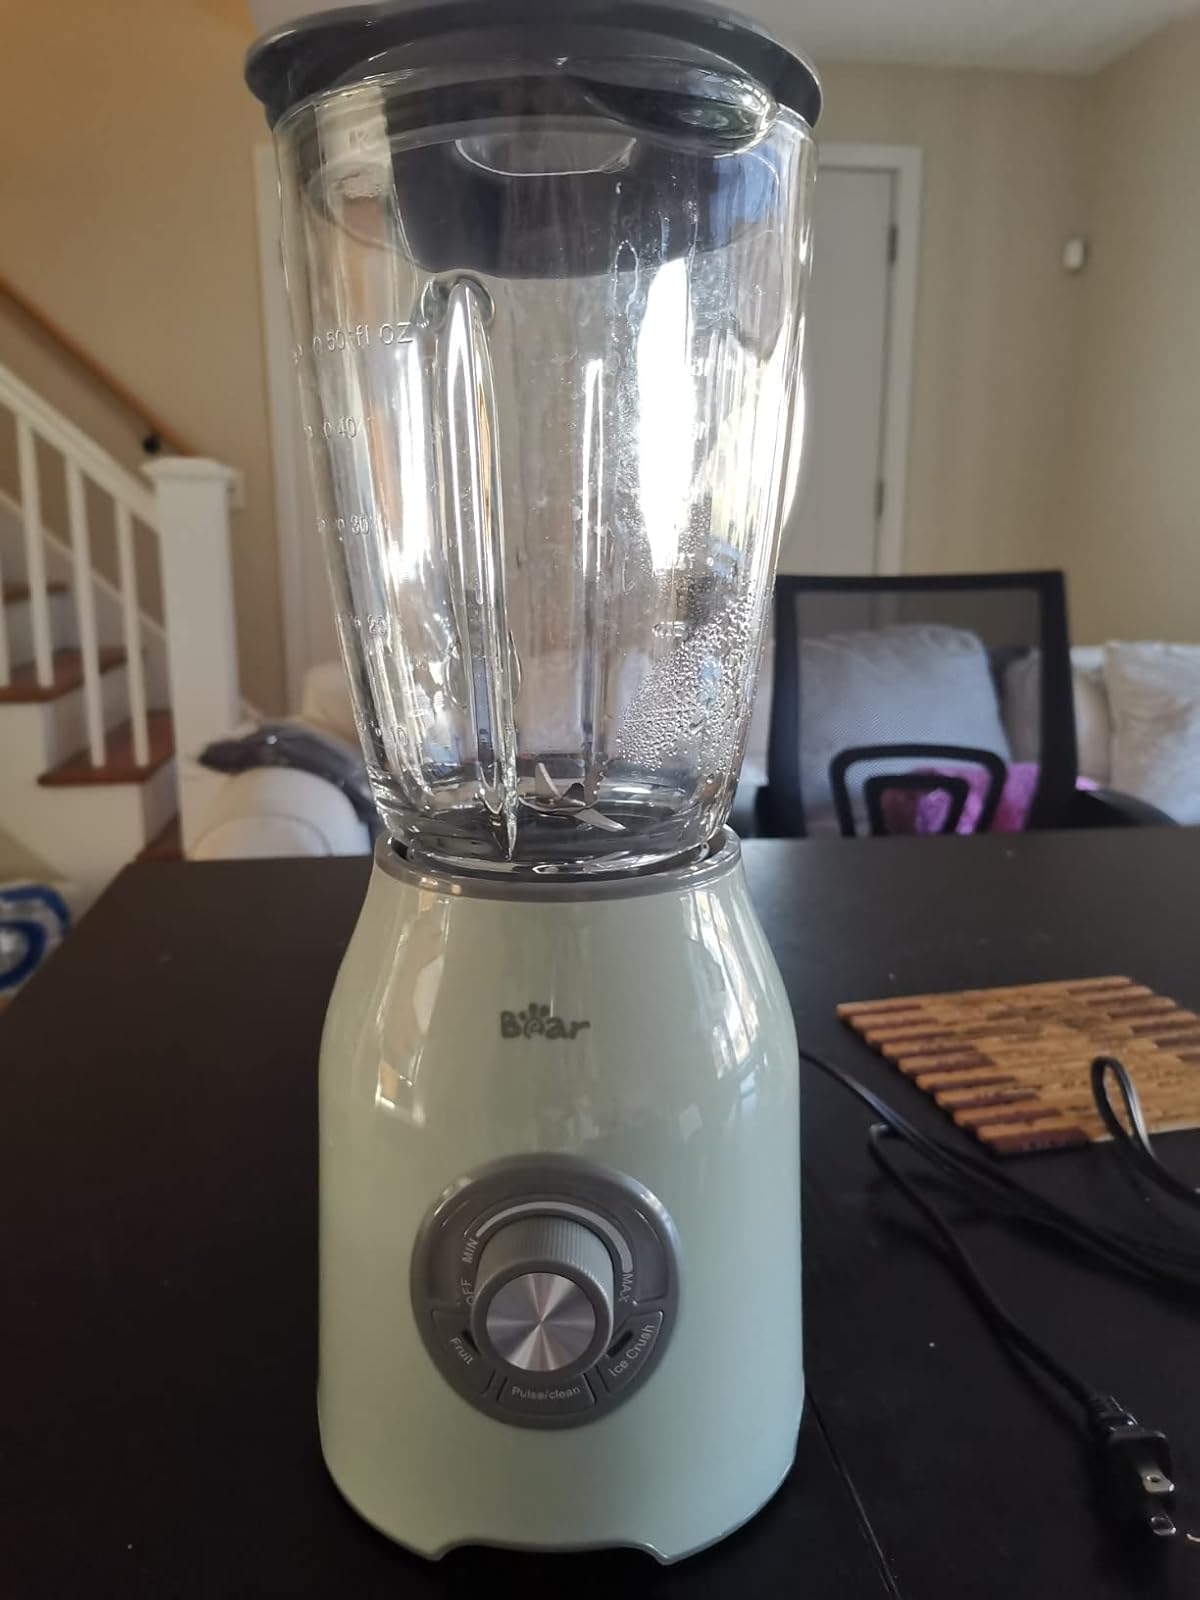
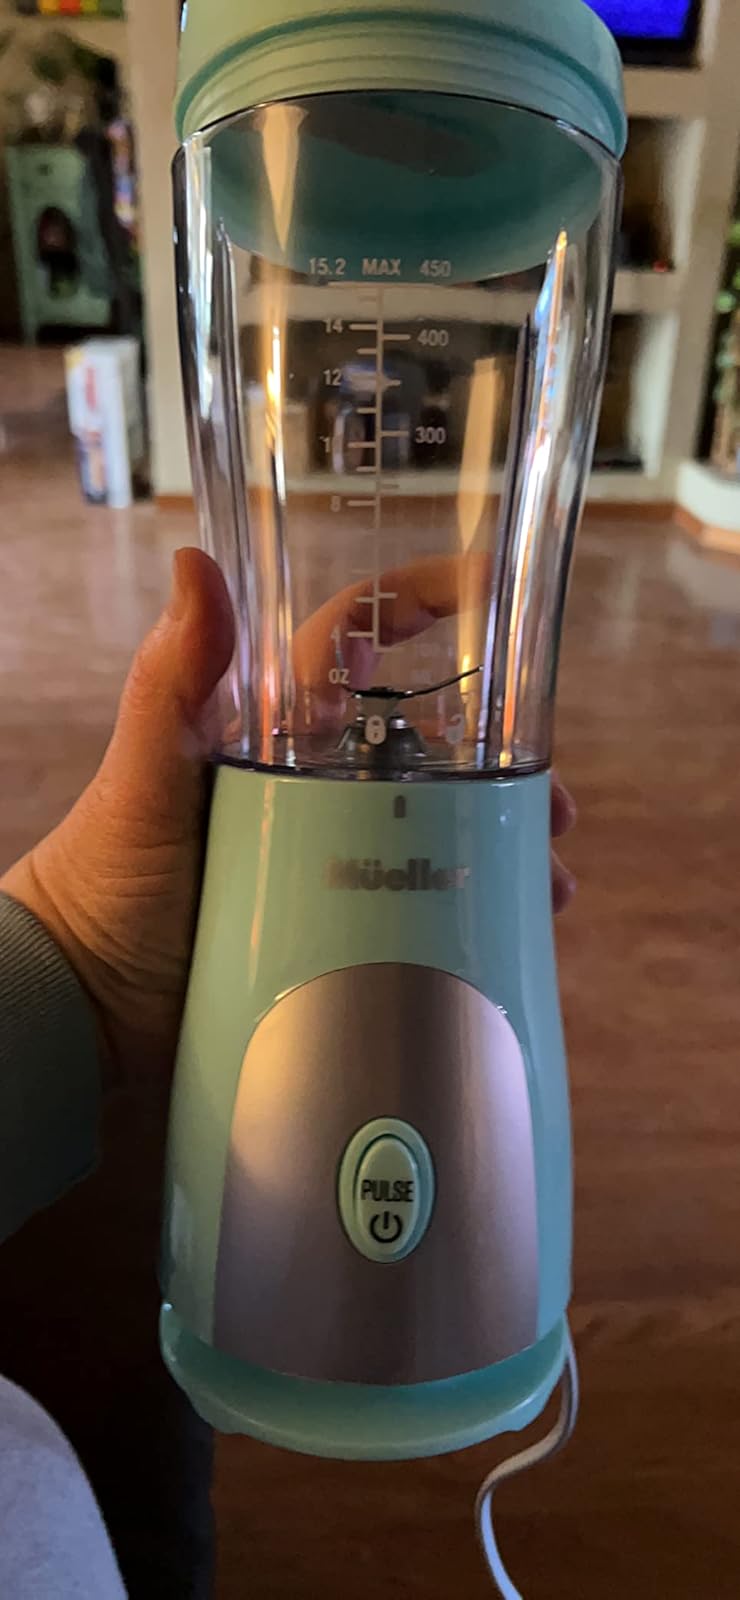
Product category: items_blender
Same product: no